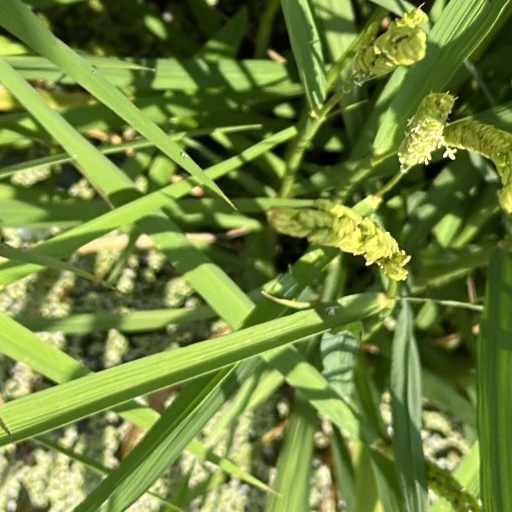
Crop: rice